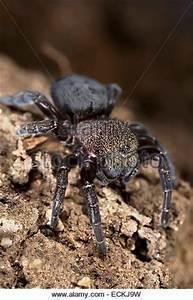
spider